CKFG-FM

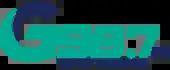

On November 28, 2011, at 6 a.m., the station aired its first live broadcast with the song "I Can See Clearly Now" by Jimmy Cliff. Then founder Fitzroy Gordon said a prayer, before handing it over to morning hosts Mark Strong and Jemeni, both formerly of Flow 93.5. The station launched with an urban adult contemporary format serving the Black Canadian community of Africans and Caribbeans in the Greater Toronto Area, airing a mix of R&B, soul, reggae, soca, hip hop, Worldbeat, gospel, and smooth jazz. The station also planned to air local news and sports programming, as well as talk shows relating to the African and Caribbean communities.